Ali Sayad Shirazi

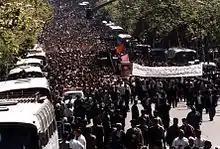
Funeral of General Ali Sayad Shirazi

Ali Sayyad Shirazi (with Mohsen Rezaee, and Ali Akbar Hashemi Rafsanjani) was seen as among "the most hawkish of Iran’s military and civilian leaders, and those who most clearly advocated for continuing the war into Iraq."